Typhoon Saomai (2000)

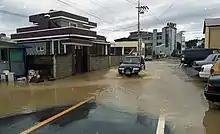
Damage at Uljin

In South Korea, the northern and southern Gyeongsang provinces were the most heavily impacted. At least of paddy fields were flooded. Heavy rains caused the Nakdong River to breach a section of embankment, prompting the evacuation of 100 families. Flood warnings were issued by the KMA on sections of the river for the first time in 2000. In South Gyeongsang, an electricity pylon collapsed, cutting power supply to about 700 houses. Strong winds uprooted trees and destroyed homes and fishing boats in Pusan. Countrywide, losses were initially estimated at KR₩20 billion (US$17.8 million), though these figures later rose to KR₩138.4 billion (US$124 million). As a result of Saomai, eight people were killed, and 411 others were displaced. More than 600 buildings were either inundated or destroyed entirely. At the height of the storm, roughly 422,000 households were without power, primarily in northern and southern Gyeongsang provinces. Total damage was finalized at KR₩270 billion (US$242 million).